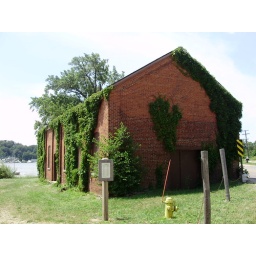
the old pump house in historic ottawa beach